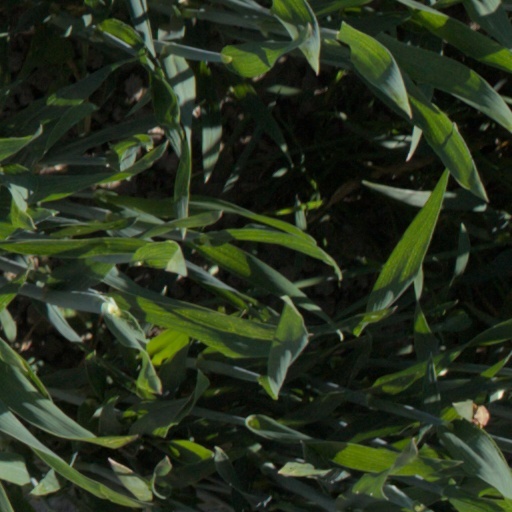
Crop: wheat